Emily Carmichael (filmmaker)

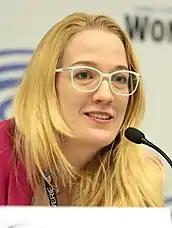
Carmichael in 2018

Emily Carmichael (born January 27, 1982) is an American film director, screenwriter, and animator. Her short films have screened in competition at Sundance, Tribeca, SXSW, Slamdance, and other US and International film festivals. Carmichael co-wrote the screenplay for the 2018 science fiction sequel "" and the 2022 film "Jurassic World: Dominion".